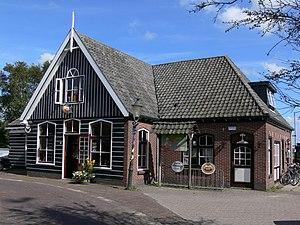
Driehuizen est un village situé dans la commune néerlandaise de Alkmaar, dans la province de la Hollande-Septentrionale.